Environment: real
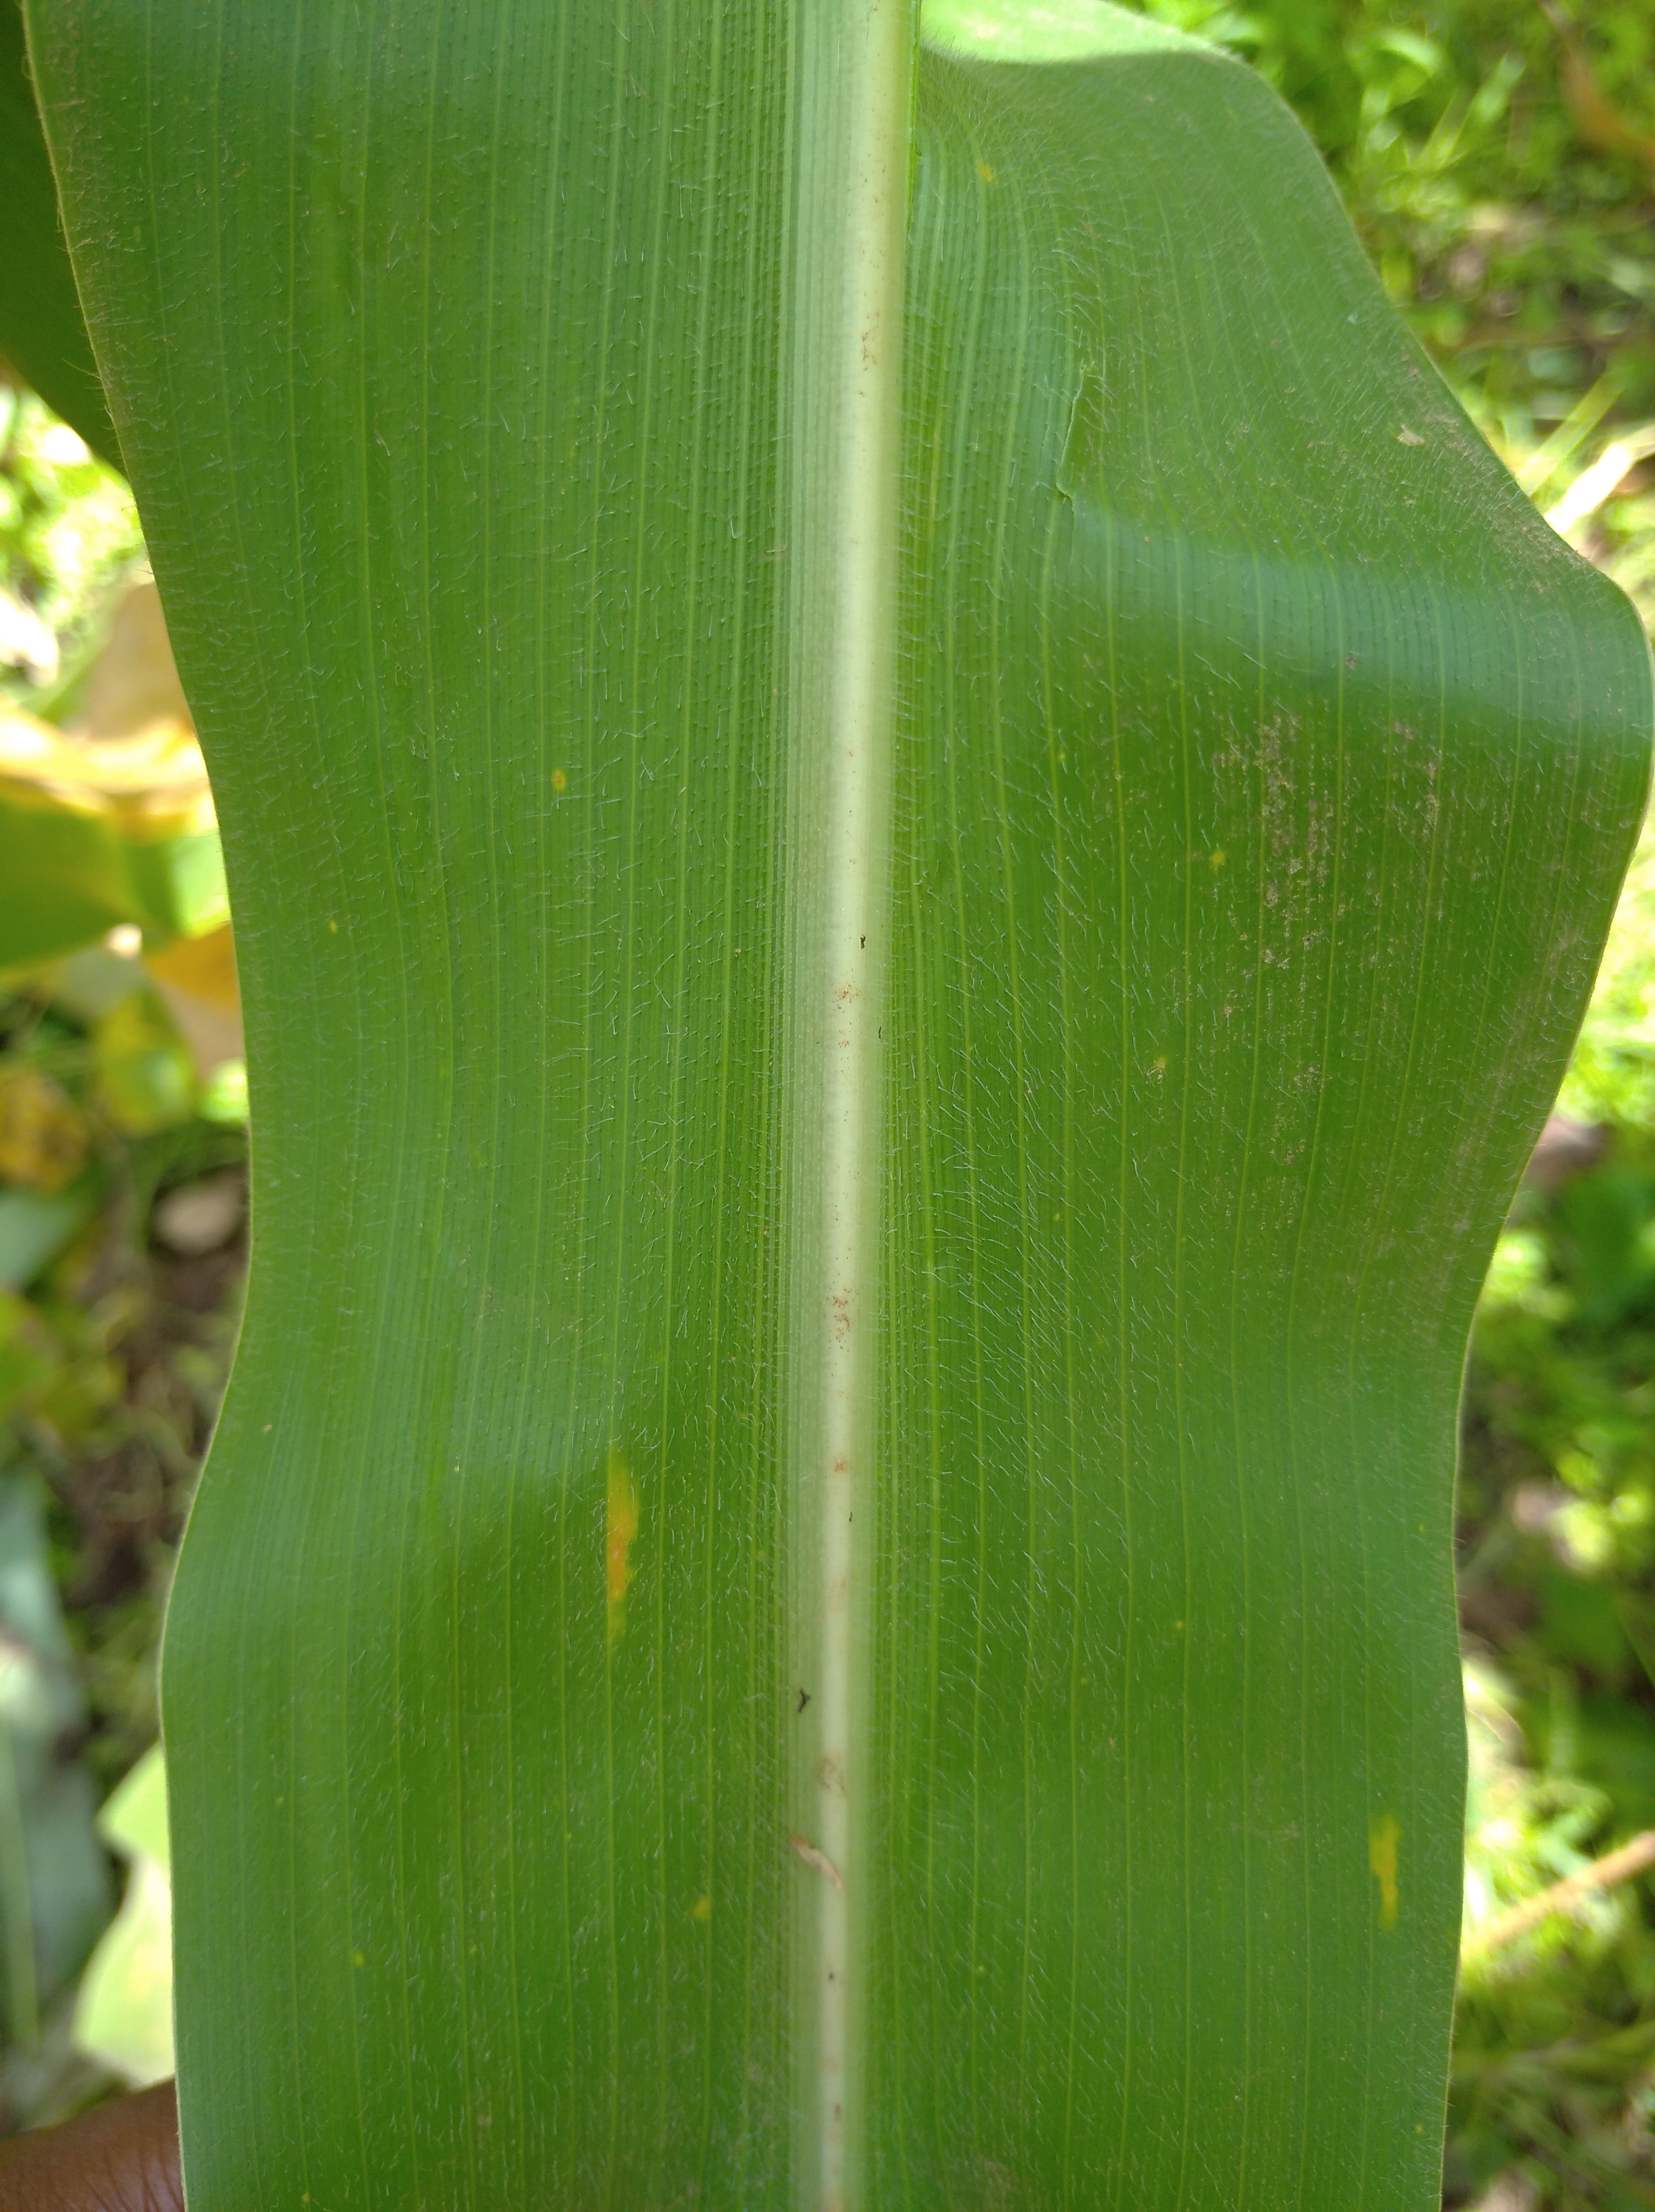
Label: healthy